Apex Clubs of Australia

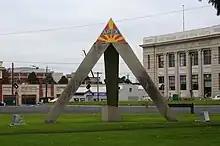
Sculpture located in Johnstone Park, Geelong marking the formation of the association

Apex had its beginnings in Geelong, Victoria in December 1930 with the formation of the "Geelong Young Business Men's Club" by architects Ewen Laird, Langham Proud and John Buchan with the support of the local chapter of Rotary International, the mayor of Geelong, and the "Geelong Advertiser".